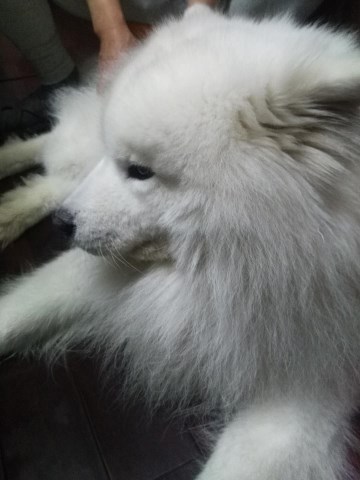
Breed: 2192-n000088-Samoyed